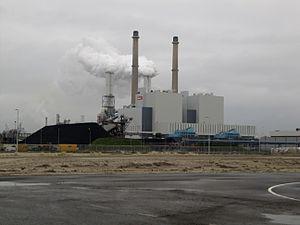
Le secteur de l'énergie aux Pays-Bas est historiquement marqué par son gisement de gaz de Groningue ainsi que par le rôle majeur du port de Rotterdam, principal point d'entrée des importations européennes d'hydrocarbures. Mais la production de gaz naturel recule rapidement et ne couvre plus que 90 % de la consommation en 2018.